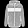
Label: Coat